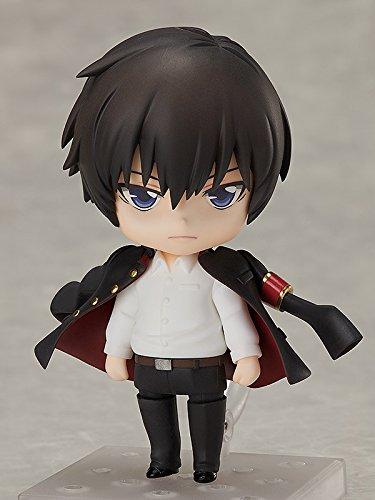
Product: FREEing Reborn!: Kyoya Hibari Nendoroid Action Figure
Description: Includes standard Cool expression as well as menacing grin and yawning expression.
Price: $33.95
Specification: ProductDimensions:1.5x1.5x3.9inches|ItemWeight:8.5ounces|ShippingWeight:8.5ounces(Viewshippingratesandpolicies)|DomesticShipping:ItemcanbeshippedwithinU.S.|InternationalShipping:ThisitemcanbeshippedtoselectcountriesoutsideoftheU.S.LearnMore|ASIN:B07CJ9X59L|Itemmodelnumber:MAR188267|Manufacturerrecommendedage:15yearsandup